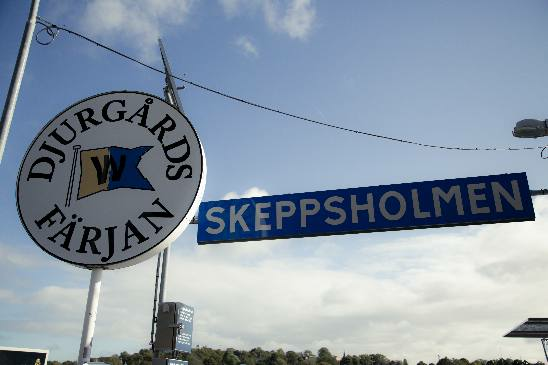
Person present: No